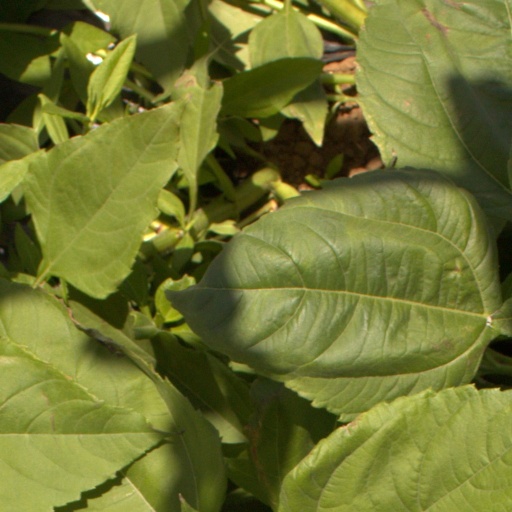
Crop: Jerusalem artichoke